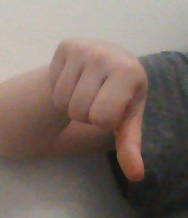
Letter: waw